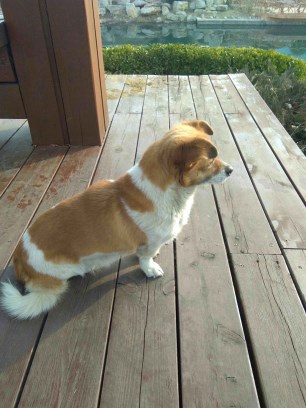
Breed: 3336-n000121-chinese_rural_dog